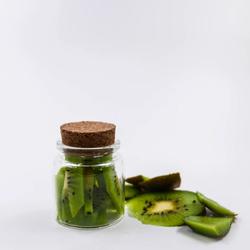
Label: Kiwi